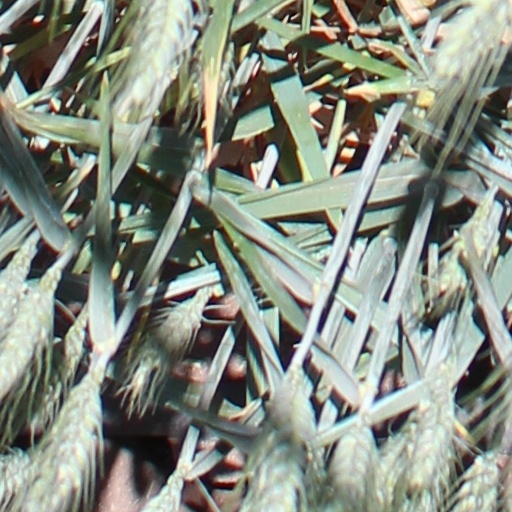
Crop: wheat